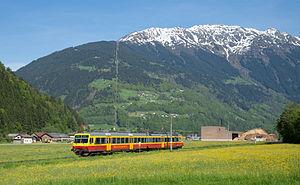
La Ligne du Montafon est une ligne de train traversant la vallée du Montafon, dans la région Autrichienne du Vorarlberg.